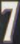
Number: 7